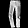
Label: Trouser